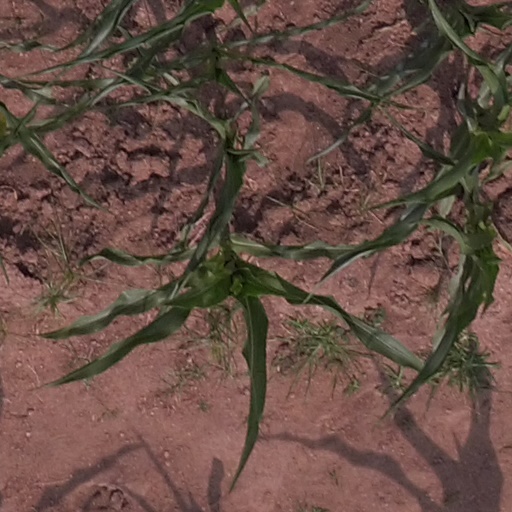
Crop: maize; corn